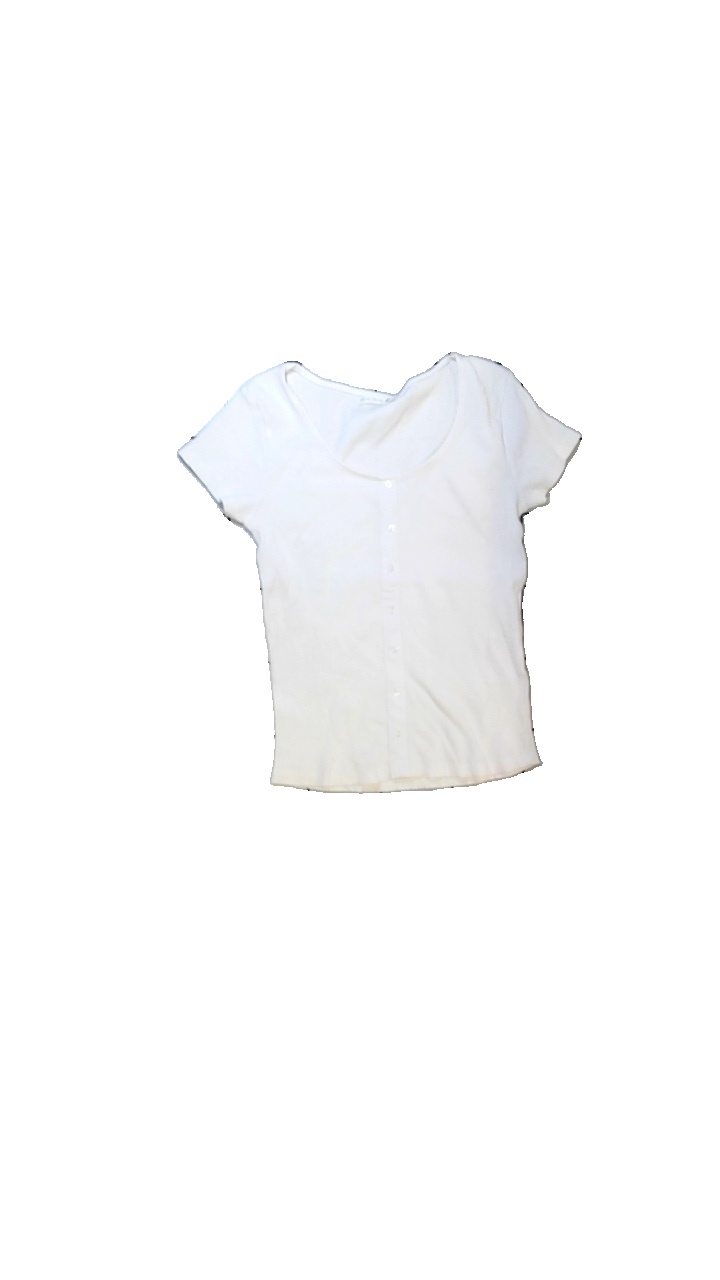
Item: Blouse (Ladies)
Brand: Black Stormy
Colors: White
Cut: Regular, C-collar
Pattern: Striped
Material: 95% cotton, 5% elastane
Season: All
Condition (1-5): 3
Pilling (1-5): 4
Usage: Reuse
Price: <50